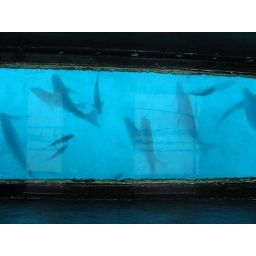
We took a boat ride and stared at the fish beneath the boat...